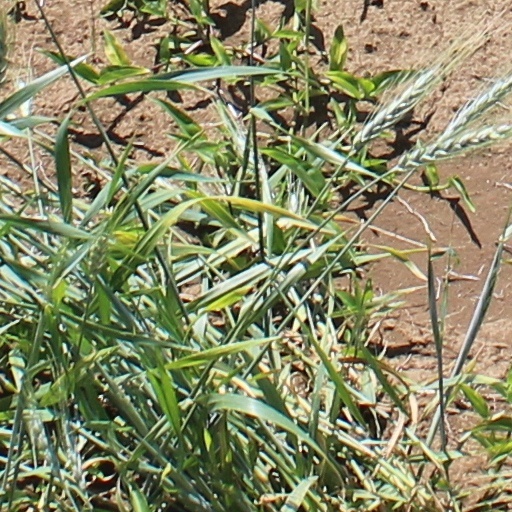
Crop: wheat